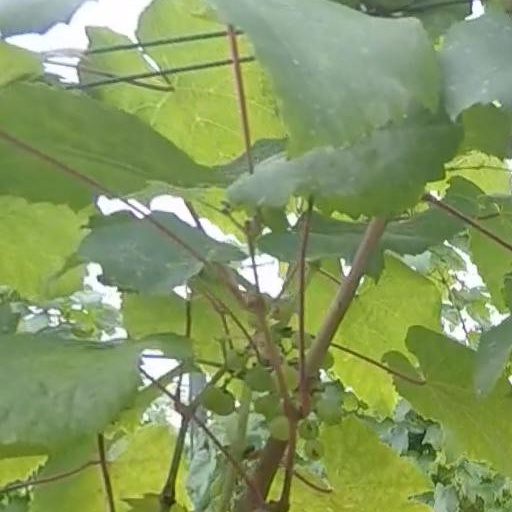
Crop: grape